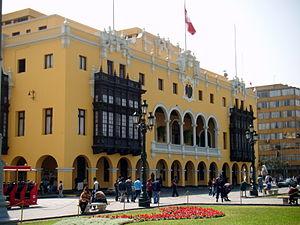
Liste des maires de la ville de Lima, capitale du Pérou.